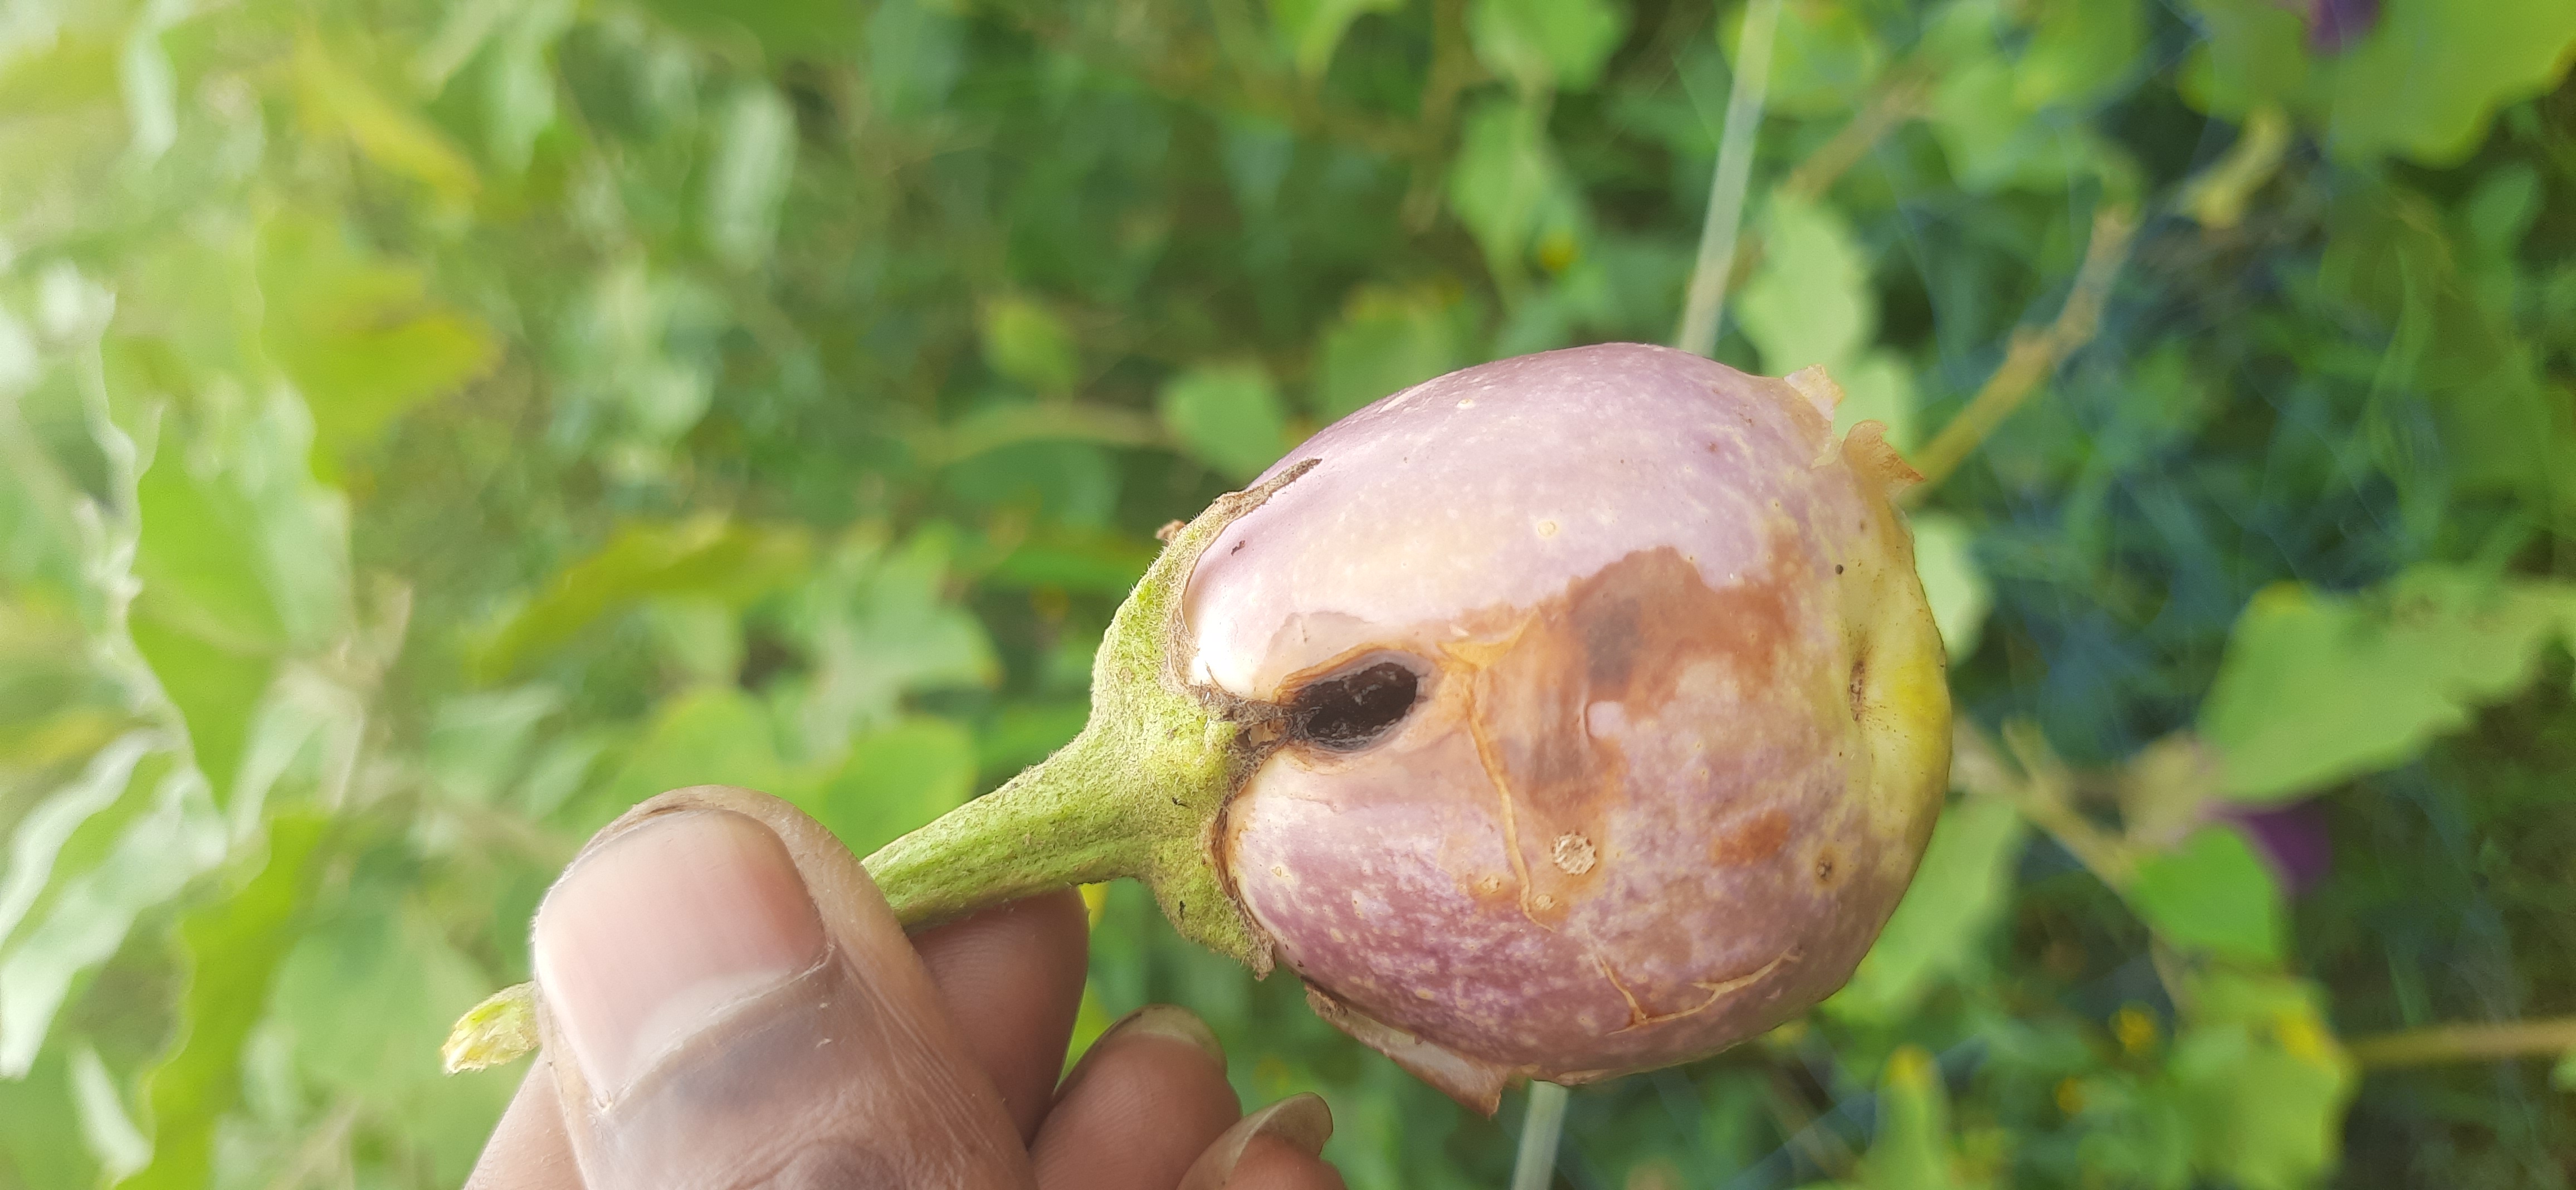
Label: Shoot and Fruit Borer